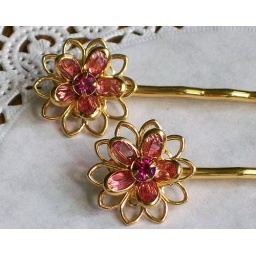
Swarovski crystals in rose and fuchsia are set in gold-plated flower filigrees.